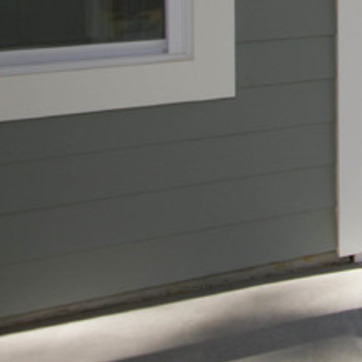
Material: painted